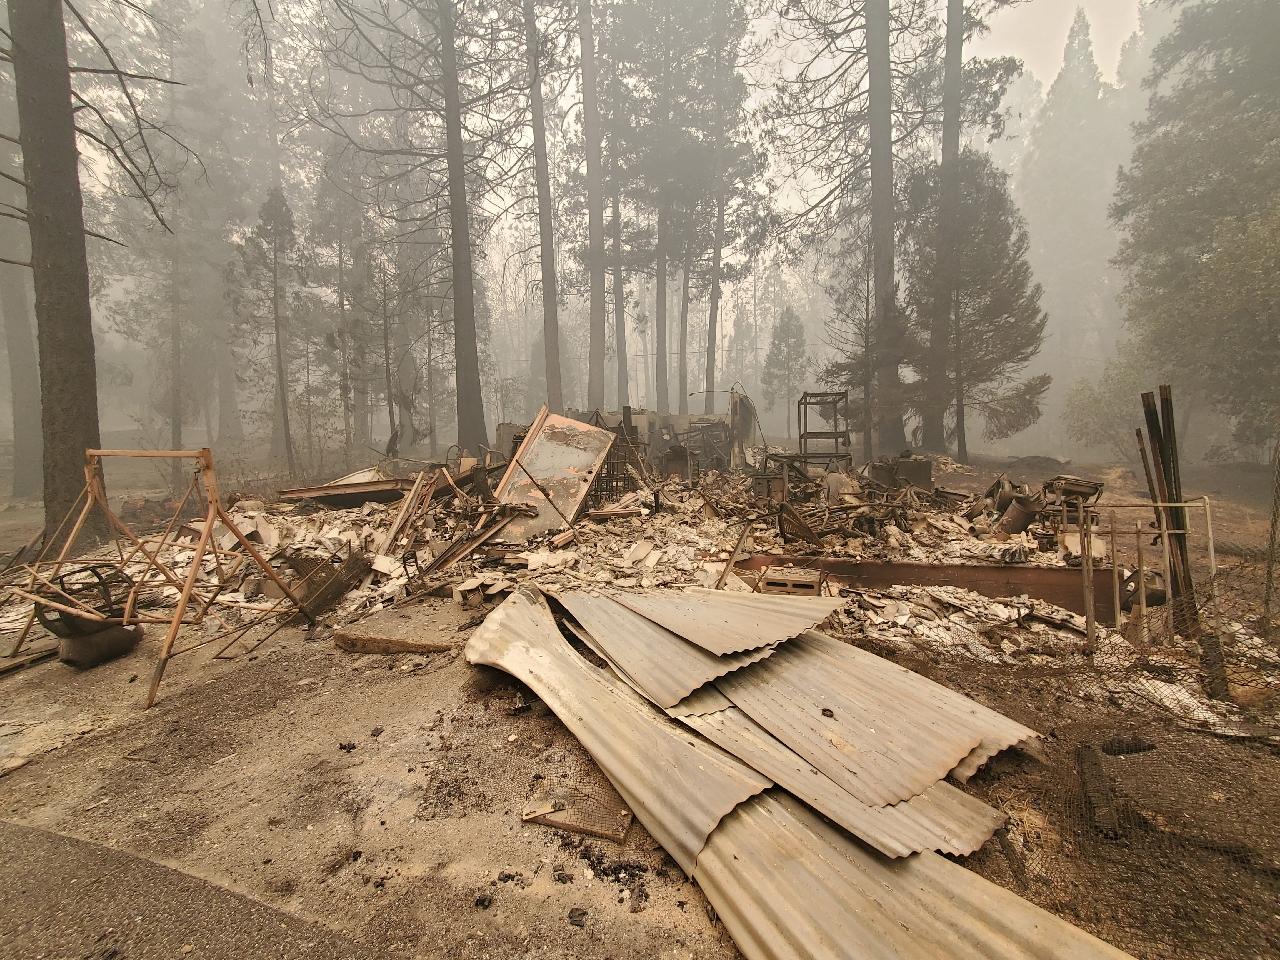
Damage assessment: destroyed